O'Brien-class destroyer

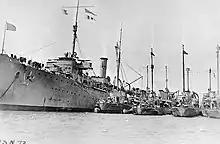
"O'Brien" class member , between the closely related ships "(left)" and , is moored by destroyer tender at Queenstown, Ireland, in 1917.

The "O'Brien" class was the third of the five classes of "thousand tonners". The earlier "Cassin"- (DD-43 to DD-46) and "Aylwin"-class (DD-47 to DD-50) ships were about the same length as the "O'Brien" ships and all had median displacements in the range of ; the later "Tucker"- (DD-57 to DD-62) and "Sampson"-class (DD-63 to DD-68) ships were about longer and had median displacements of . All five classes were armed with four 4-inch guns, but the torpedo size and complement varied. All were equipped with four twin torpedo tubes loaded with eight torpedoes except for the "Sampson"s (which had four triple tubes carrying twelve torpedoes), but the "Cassin" and "Aylwin" classes were armed with torpedoes. The "O'Brien" ships were the first armed with the new 21-inch Mark 8 torpedoes; the "Tucker" and "Sampson" ships also used the 21-inch torpedoes. The "Sampson"s were the only group originally equipped with anti-aircraft guns, a pair of guns with a caliber of .